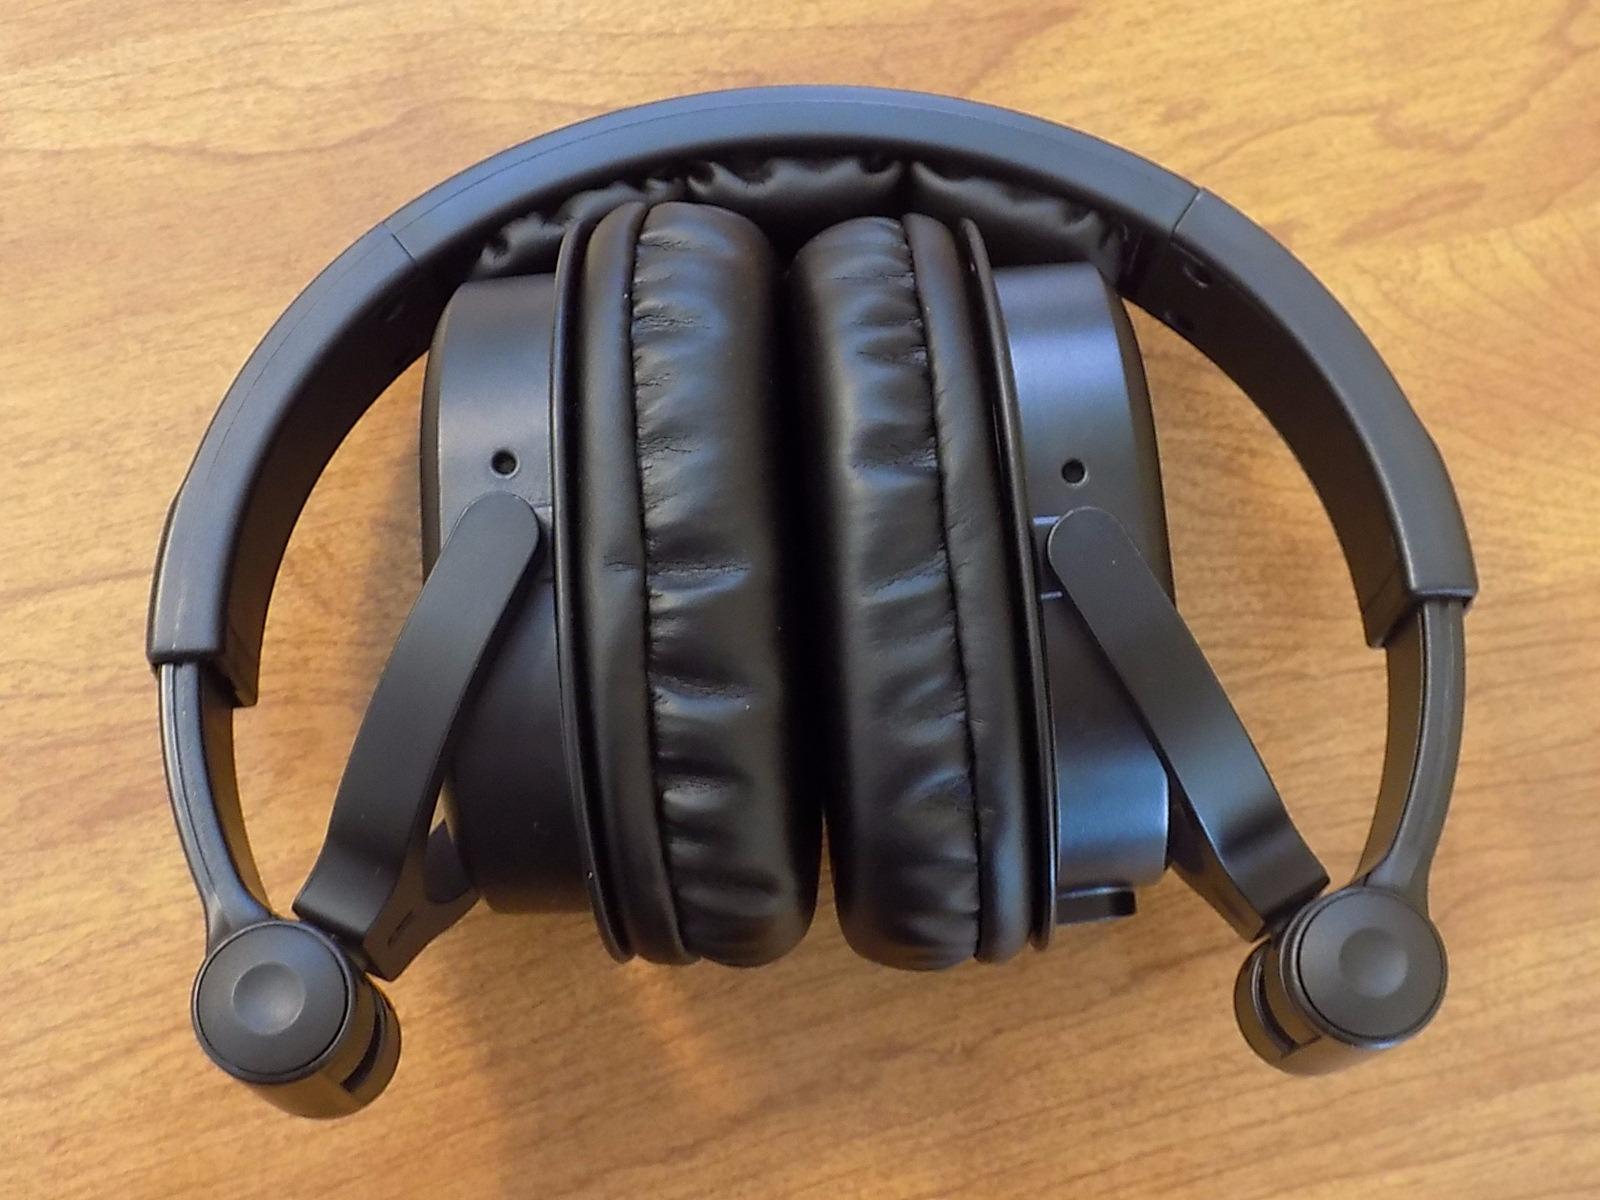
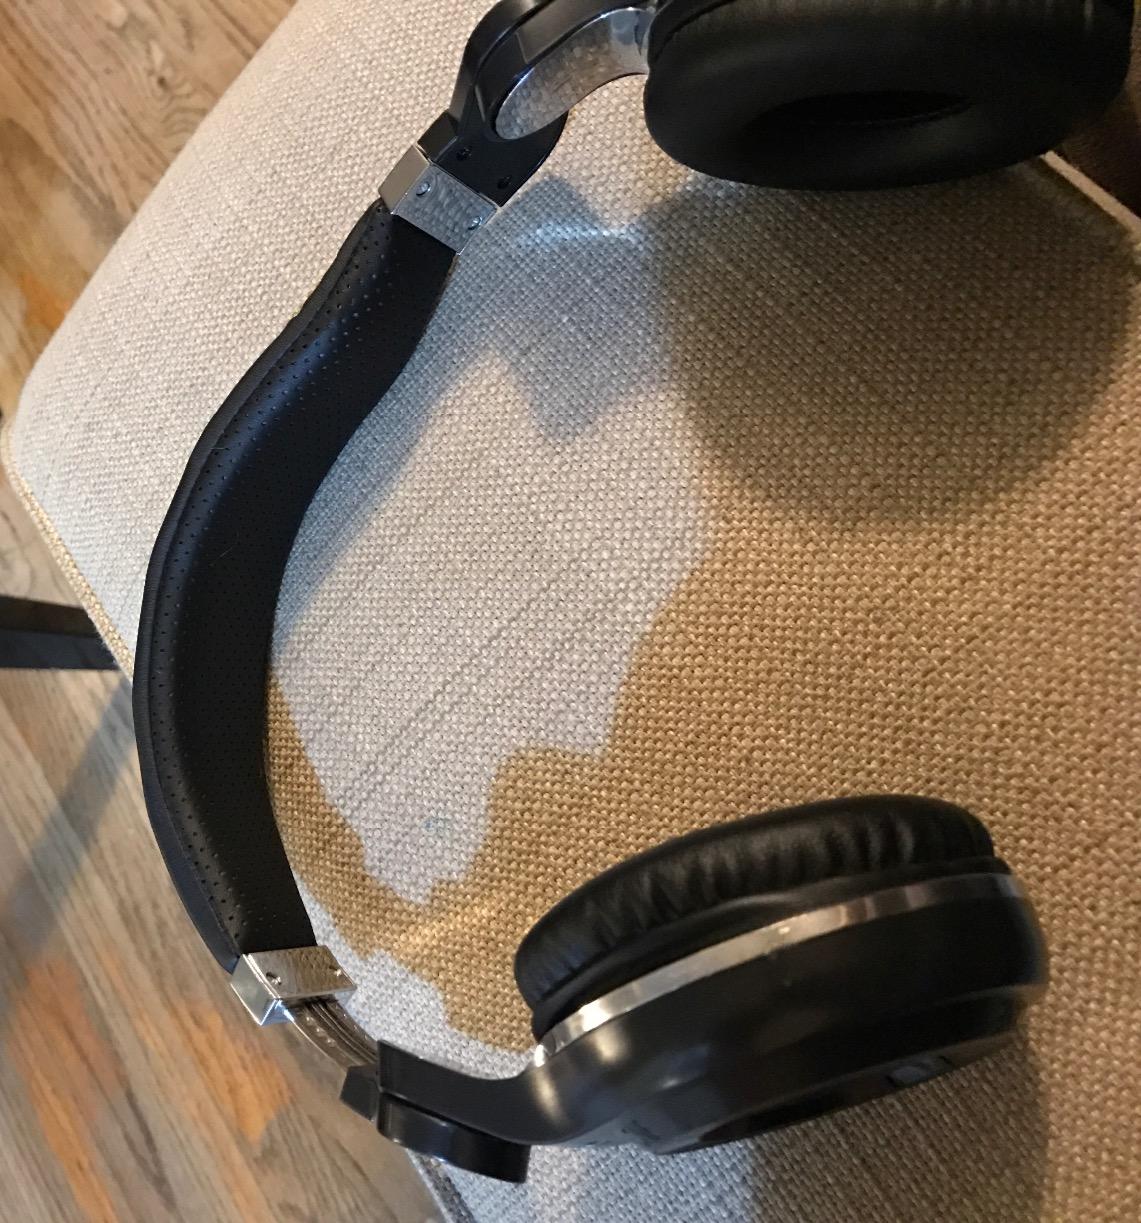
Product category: headphones
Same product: no